Heinrich Hoffmann (pilot)

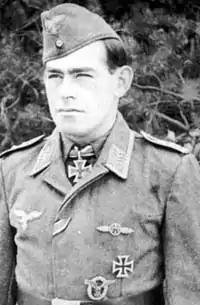
Heinrich Hoffmann

Heinrich Hoffmann (8 March 1913 – 3 October 1941) was a German fighter ace in the Luftwaffe during World War II. Hoffmann was credited with 63 aerial victories in 261 combat missions and was the first non-commissioned officer and first posthumous Wehrmacht recipient of the Knight's Cross of the Iron Cross with Oak Leaves, the highest award in the military and paramilitary forces of Nazi Germany during World War II. He was "ace-in-a-day" twice, shooting down five aircraft on a single day.